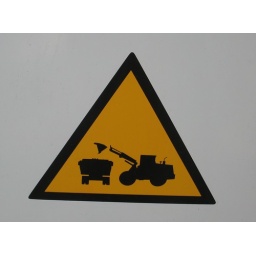
Warning - Bulldozers shooting chickens over trucks ahead